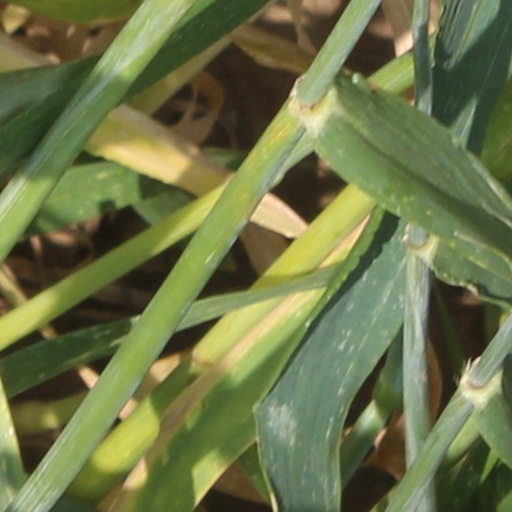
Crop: wheat